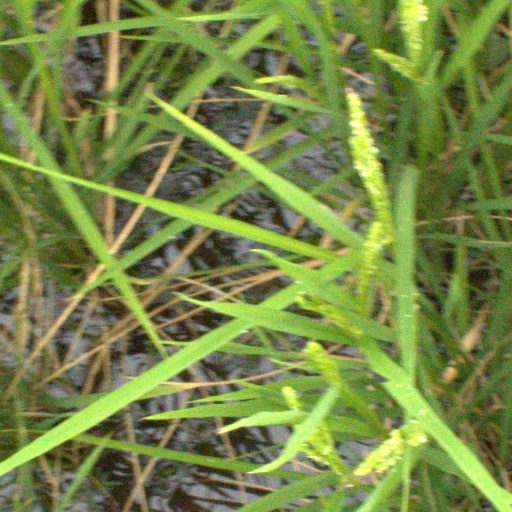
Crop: rice